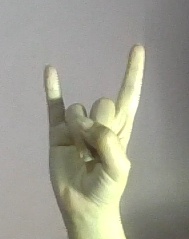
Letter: la